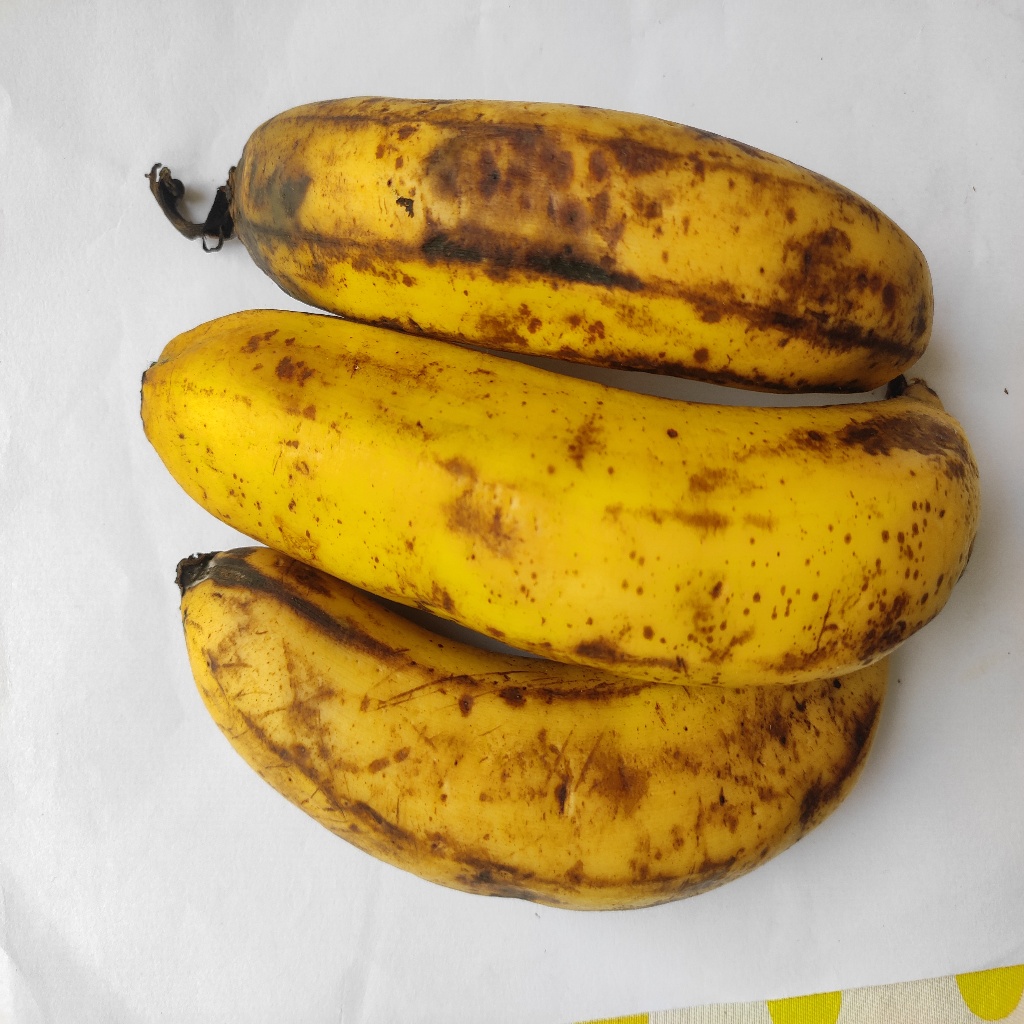
Crop: banana
Quality class: Class_B